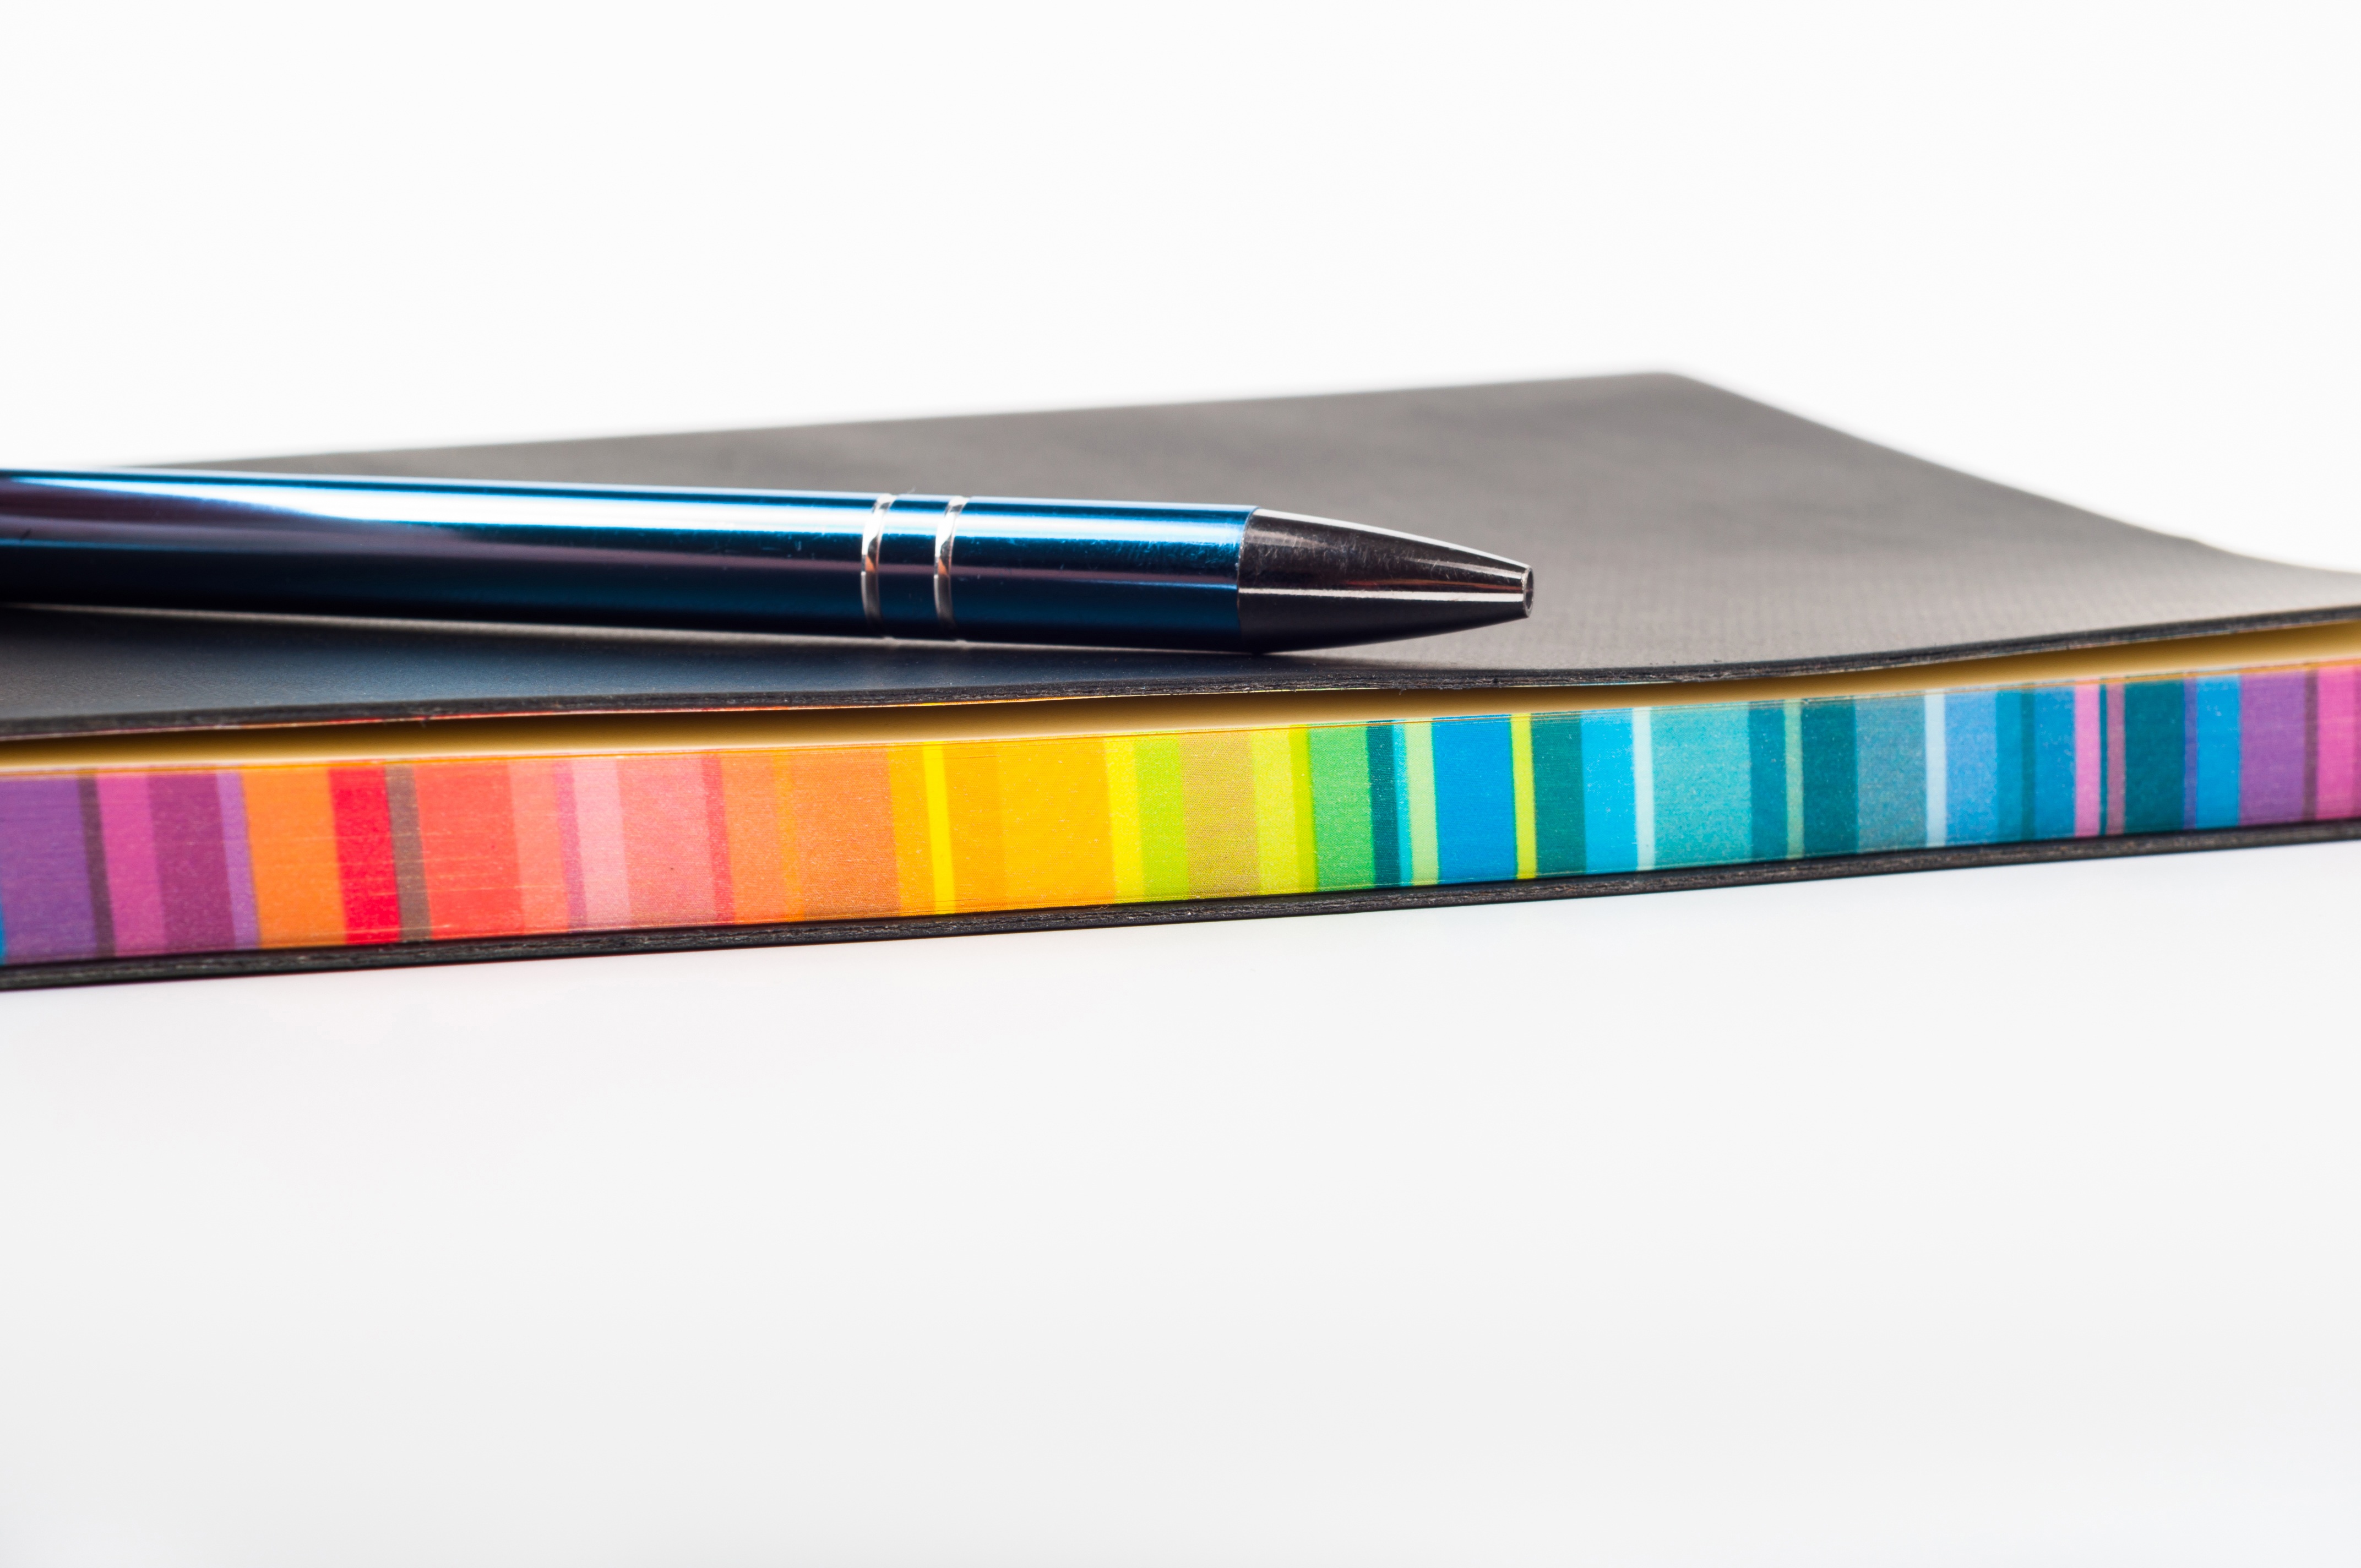
notebook, writing, book, pencil, white, pen, diary, notepad, colourful, color, business, paper, page, note, education, ink, write, close up, product, study, design, text, composition, stationery, school, document, information, colored, data, office supplies, memo, product design